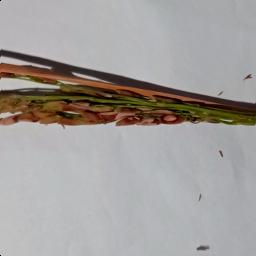
Label: Rice___Neck_Blast